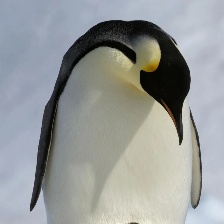
Species: EMPEROR PENGUIN
Scientific name: APTENODYTES FORSTERI
ImageNet parent category: king_penguin